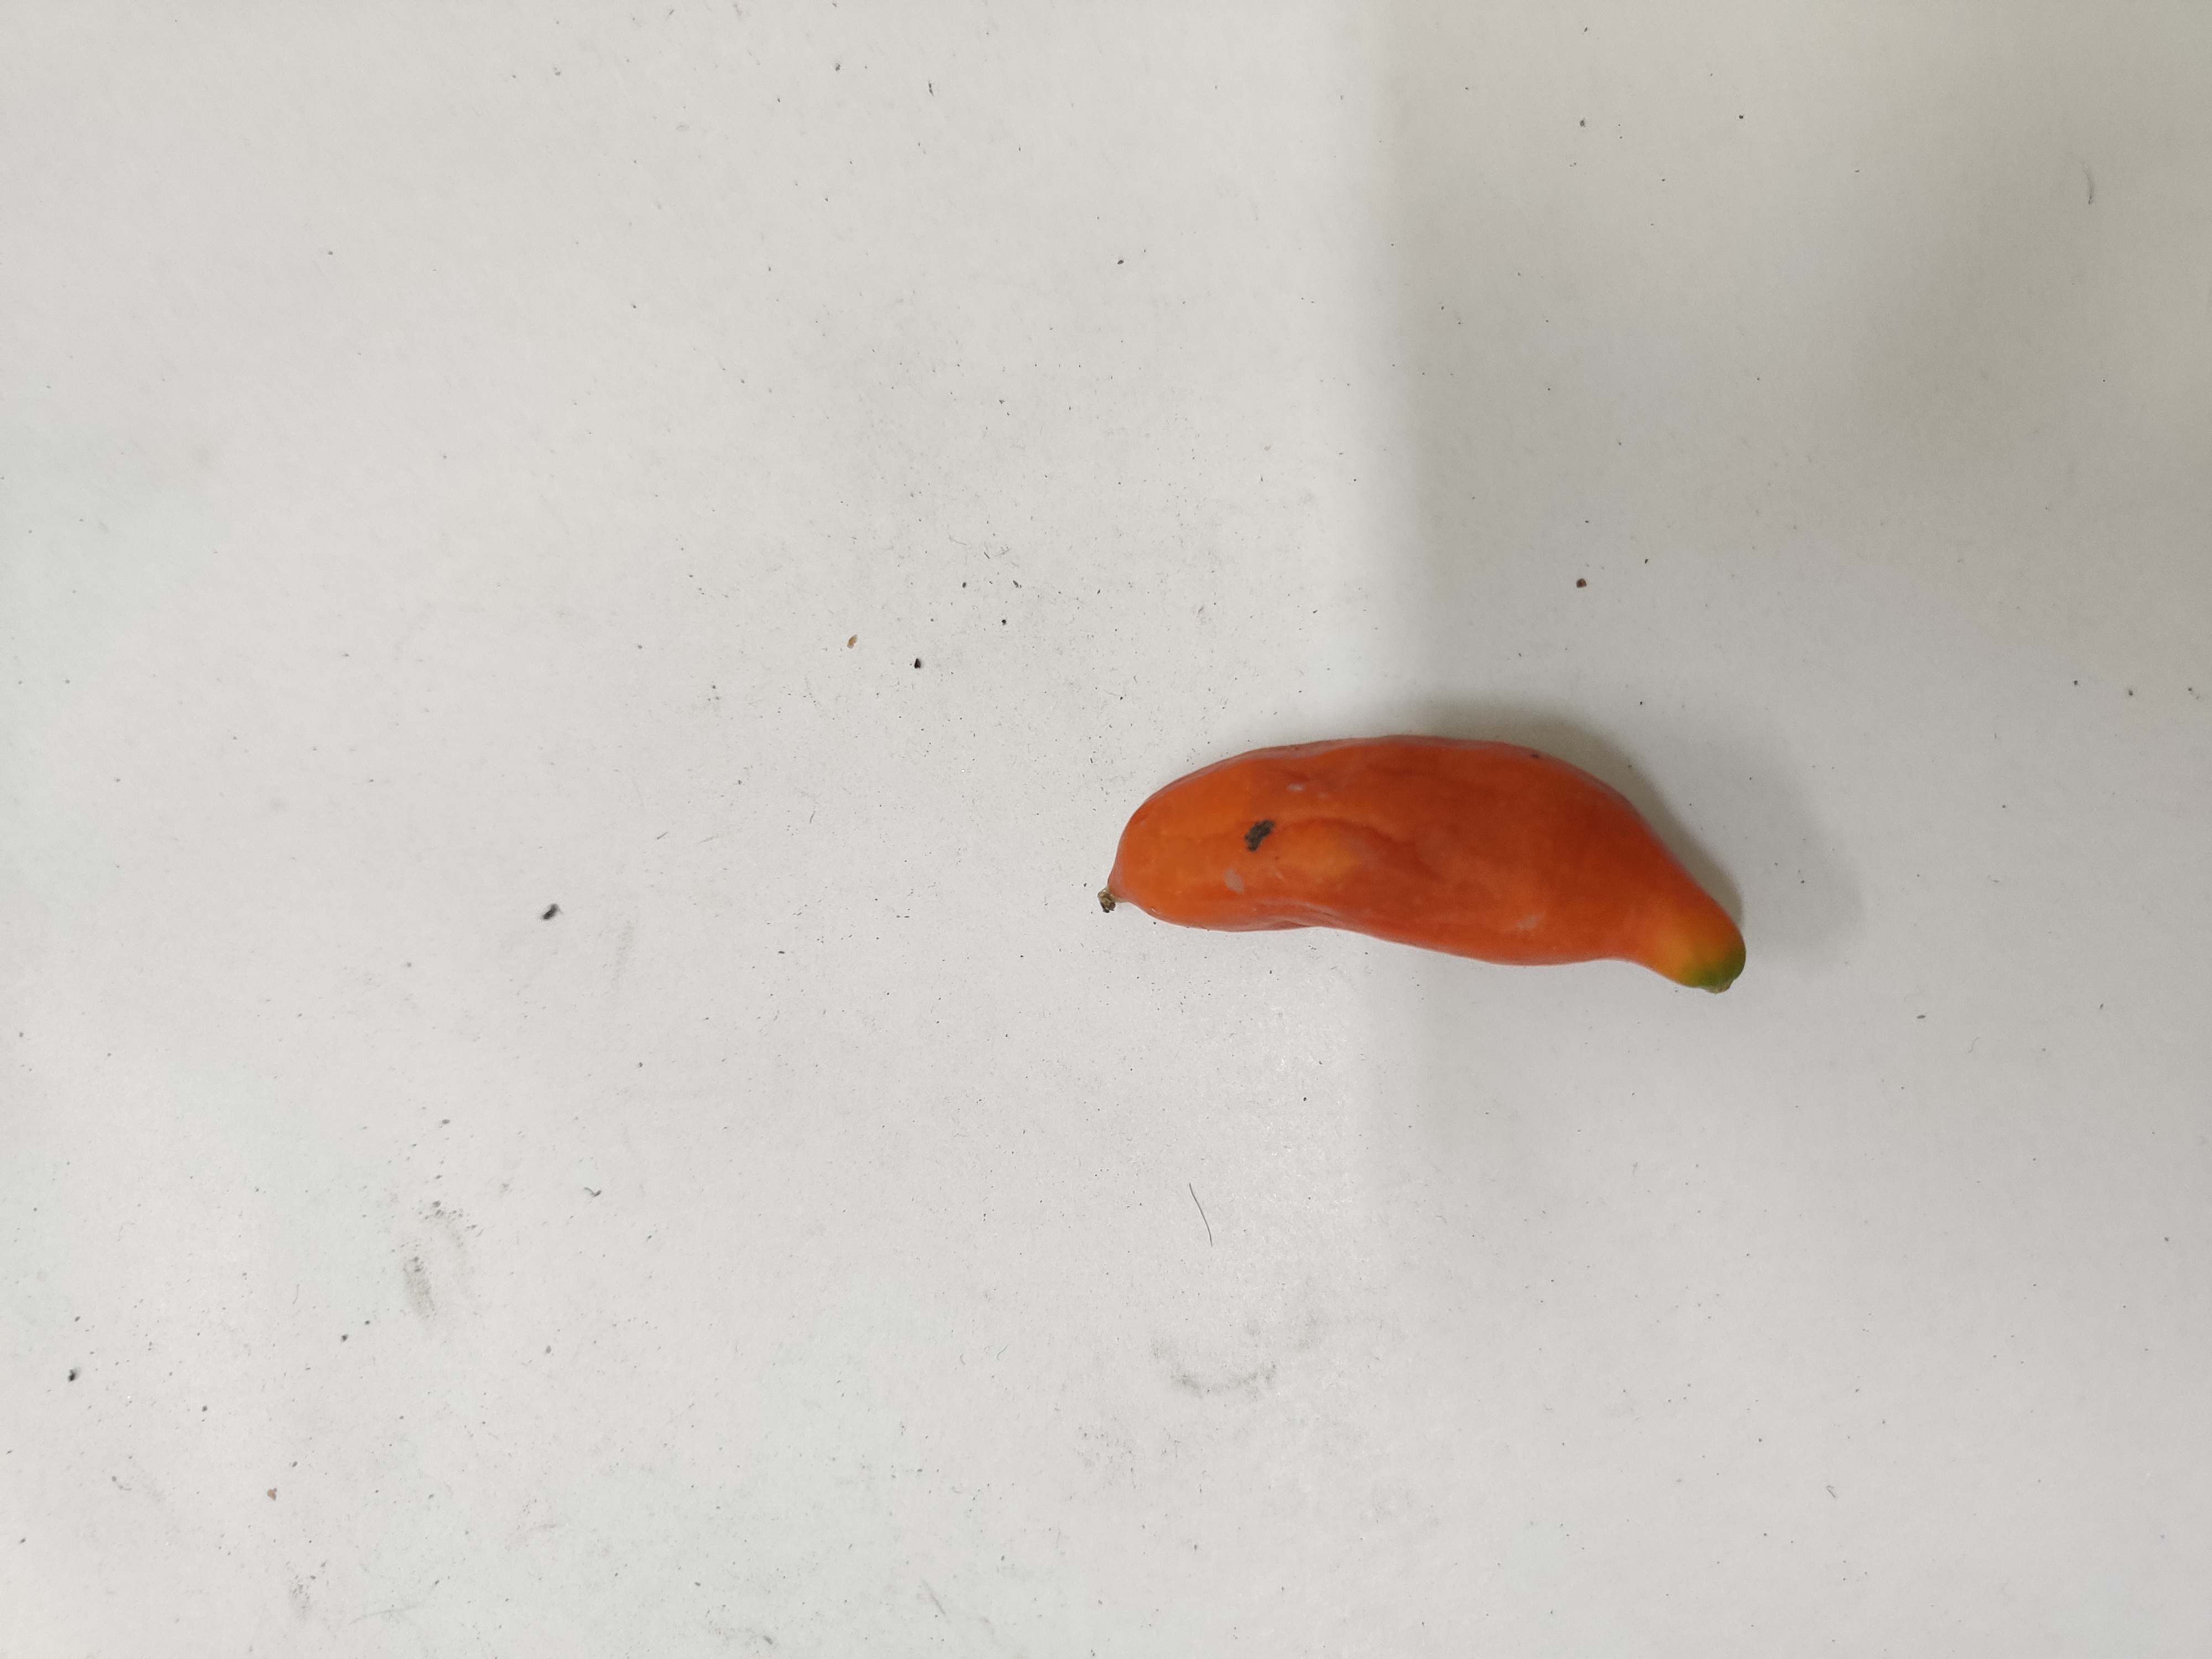
Crop: Ivy Gourd
Condition: Severely Damaged